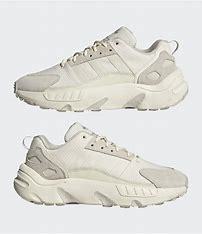
Brand: Adidas
Model: ZX 22 Boost